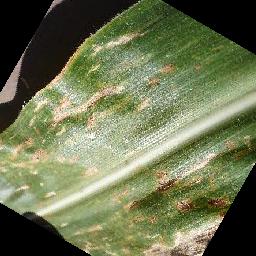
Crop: corn
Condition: (maize)_cercospora_spot_gray_spot